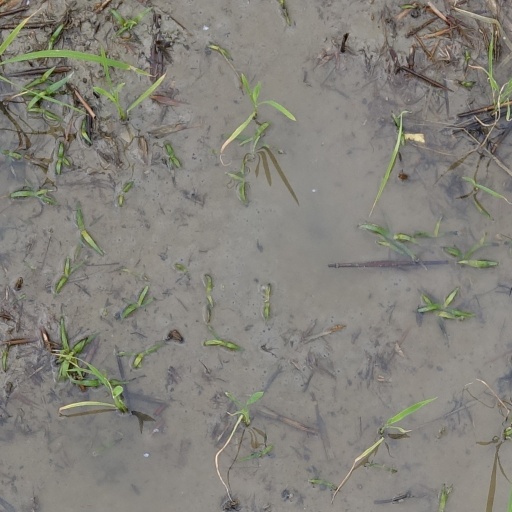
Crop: rice